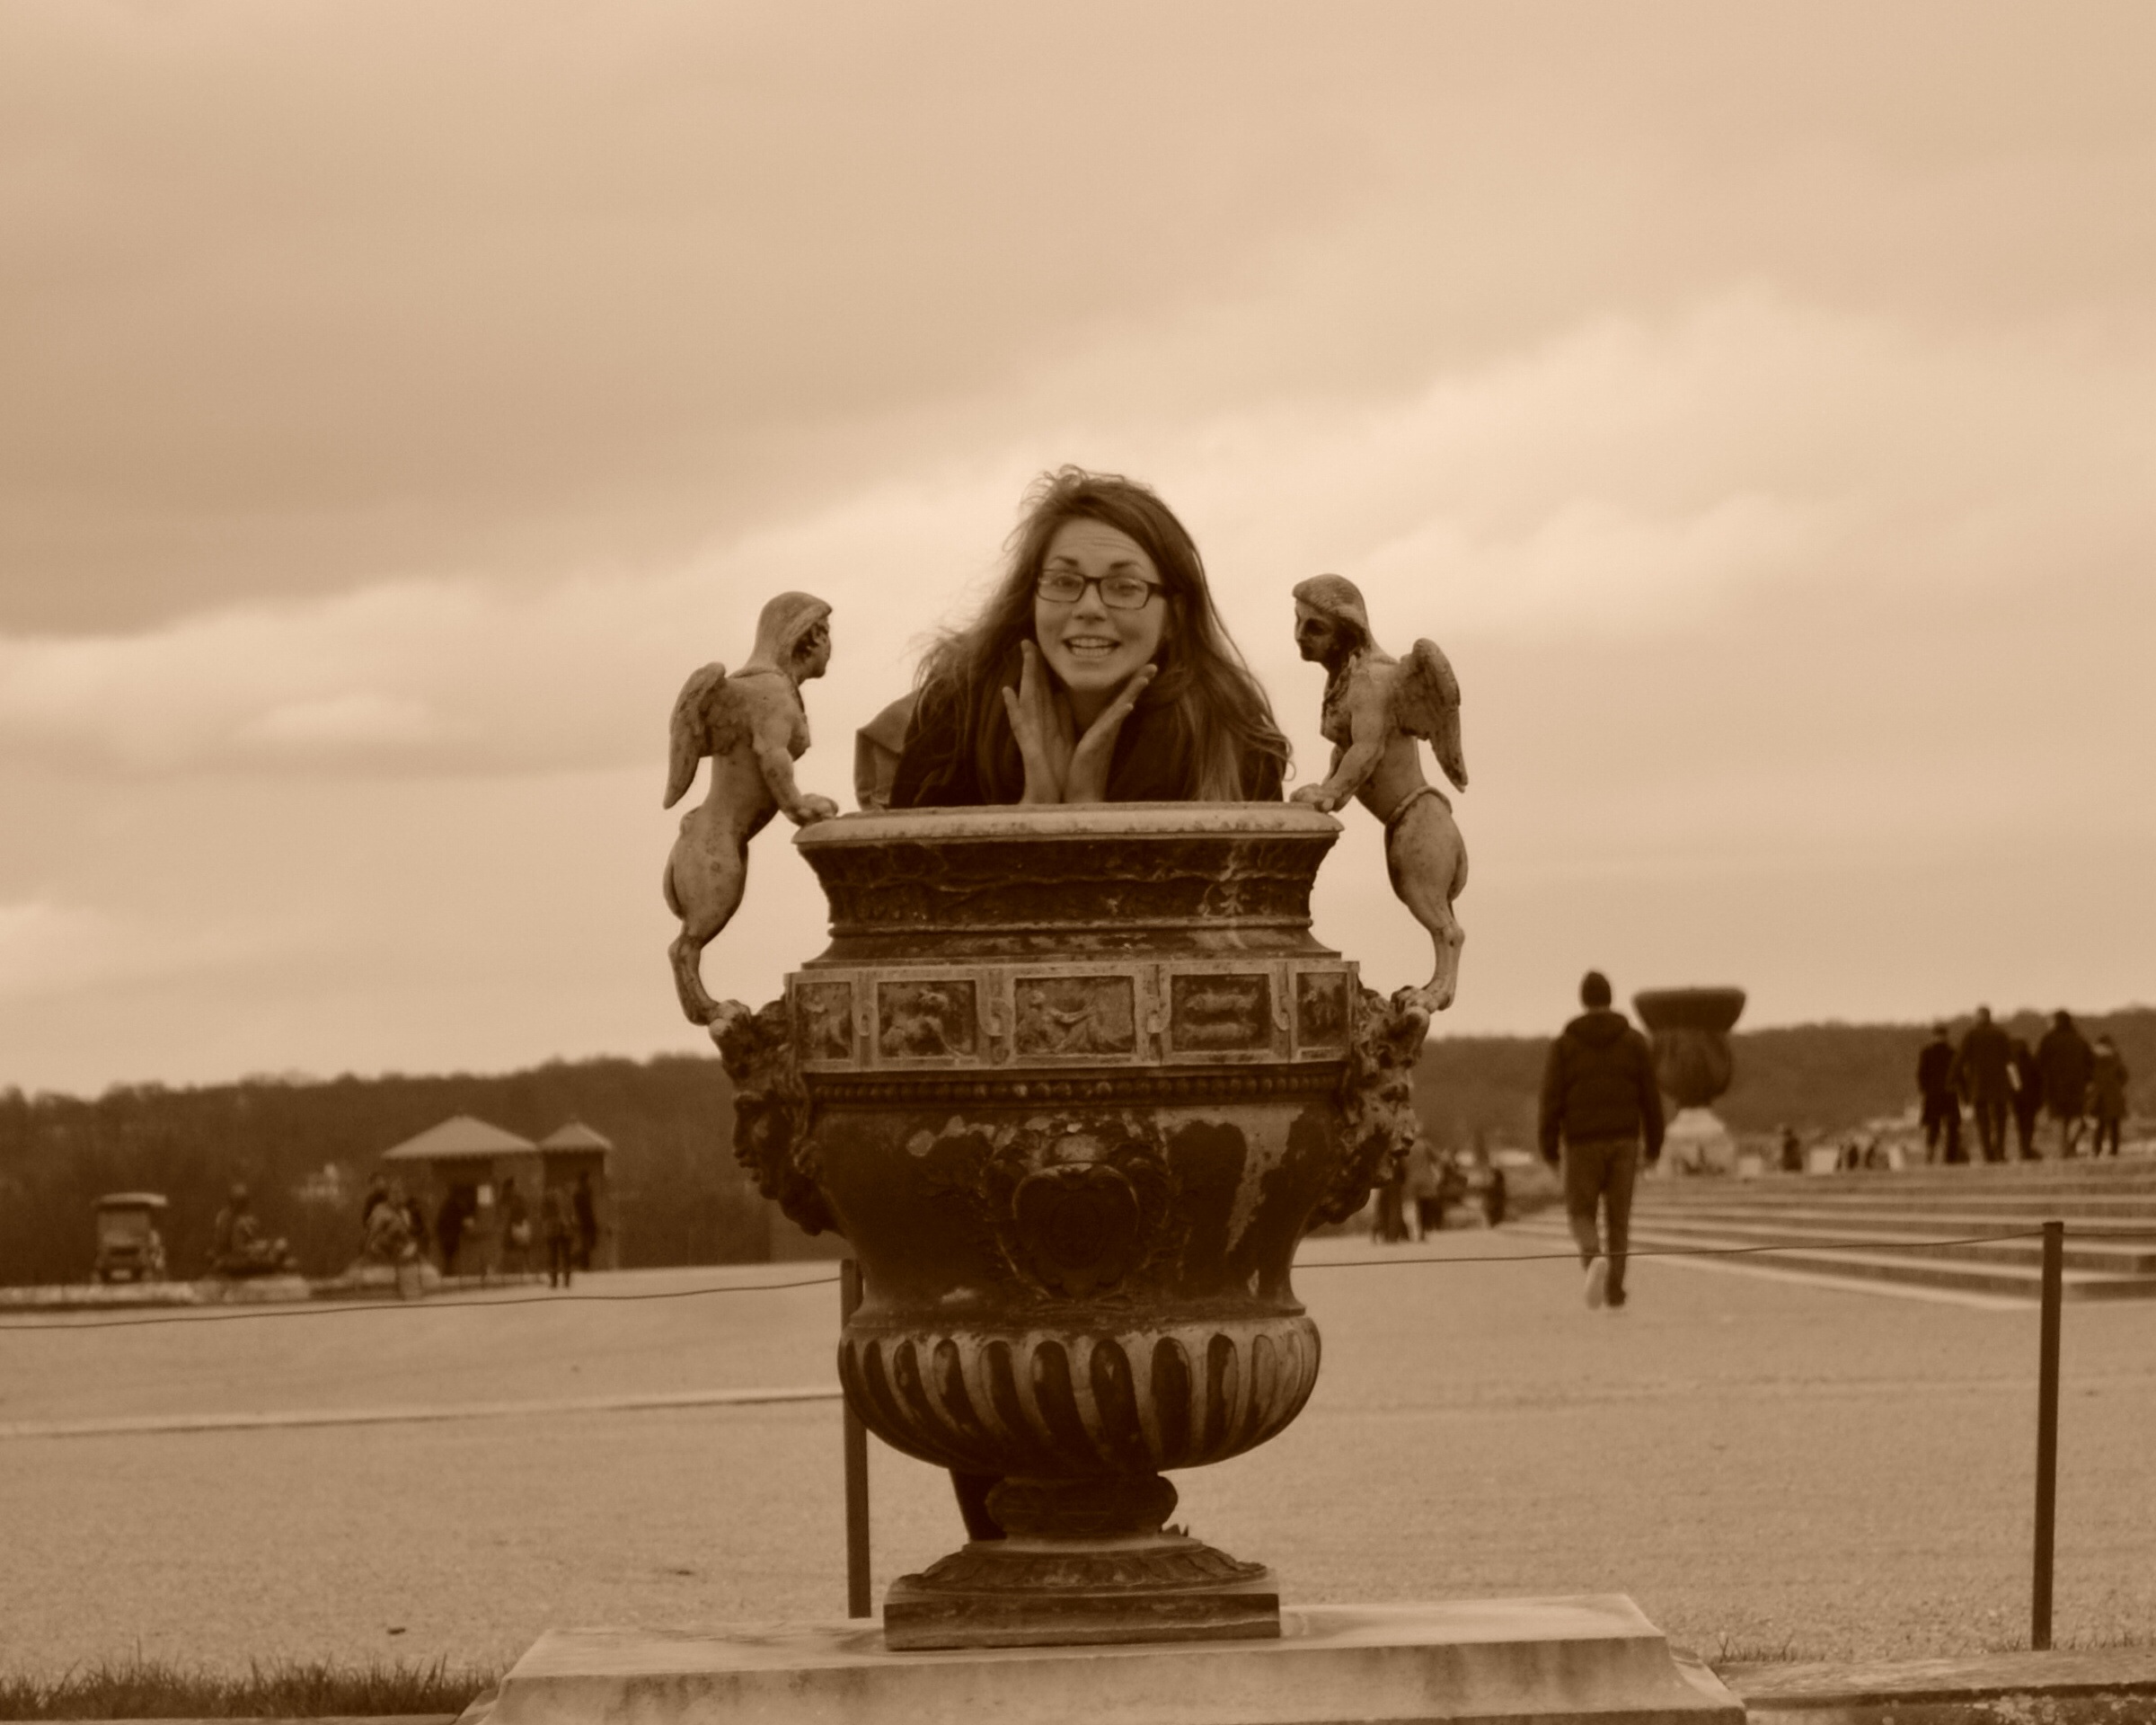
sand, people, woman, morning, monument, travel, france, statue, decoration, sculpture, temple, photograph, style, image, versailles, ancient history, human positions, fancy vase